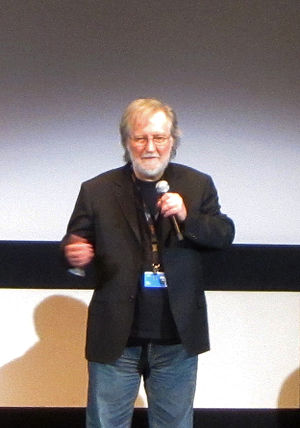
Tobe Hooper
Tobe Hooper var en amerikansk filminstruktør og manuskriptforfatter, bedst kendt for sit arbejde i gyser genren. Hans værker omfatter kultklassiker Motorsavsmassakren, sammen med dens første efterfølger, Motorsavsmassakren 2, den tre-gange Emmy-nominerede Stephen King filmatisering Salems Lot, og de tredobbelte Academy Award-nominerede, Steven Spielberg-producerede Poltergeist.